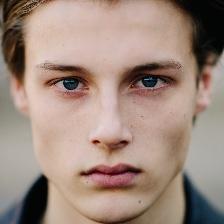
Label: faces